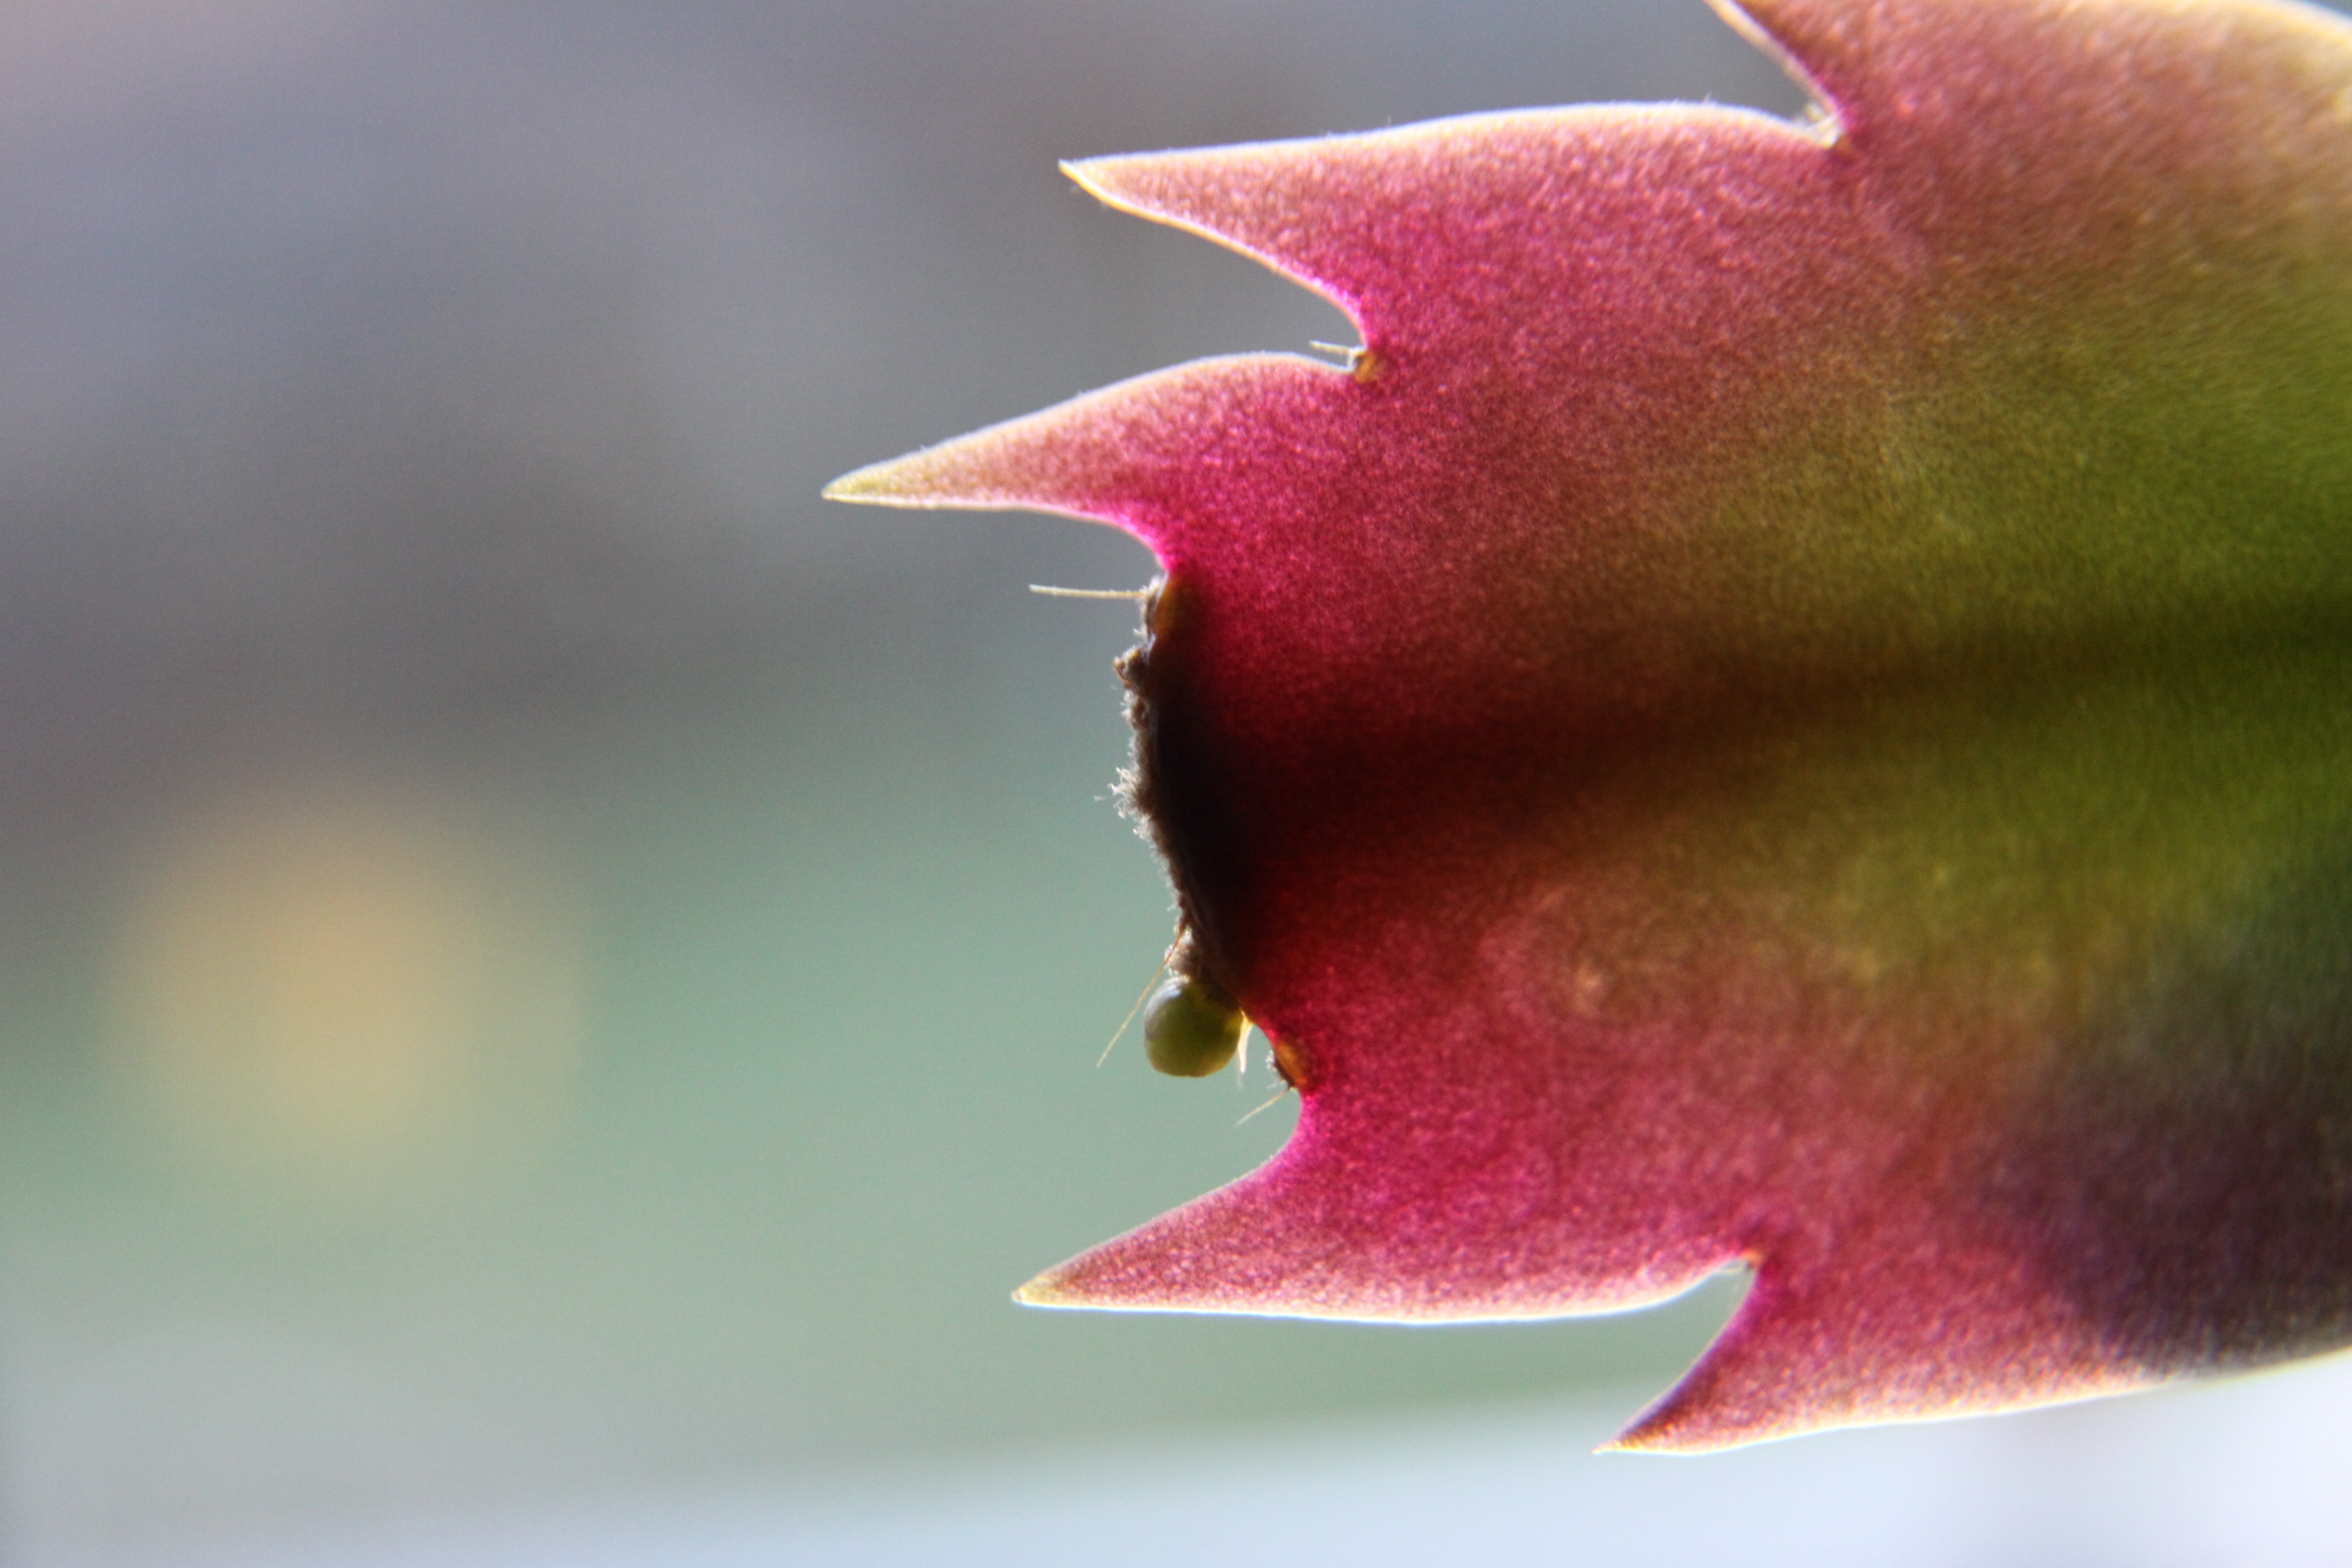
cactus, plant, photography, leaf, flower, petal, green, red, produce, color, pink, flora, close up, bud, macro photography, flowering plant, plant stem, land plant